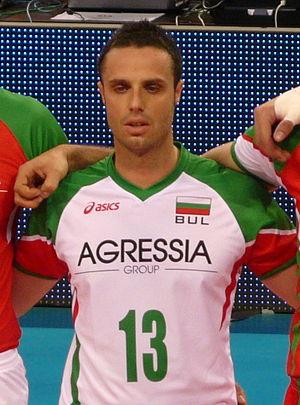
Teodor Salparov est un joueur bulgare de volley-ball, né le 16 août 1982 à Varchets. Il mesure 1,85 m et joue libero. Il totalise 78 sélections en équipe de Bulgarie.